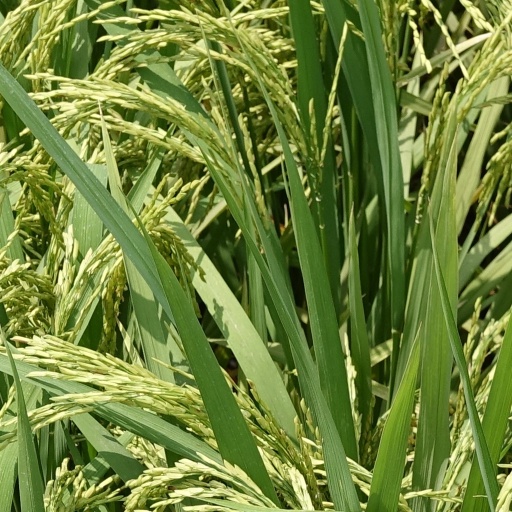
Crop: rice